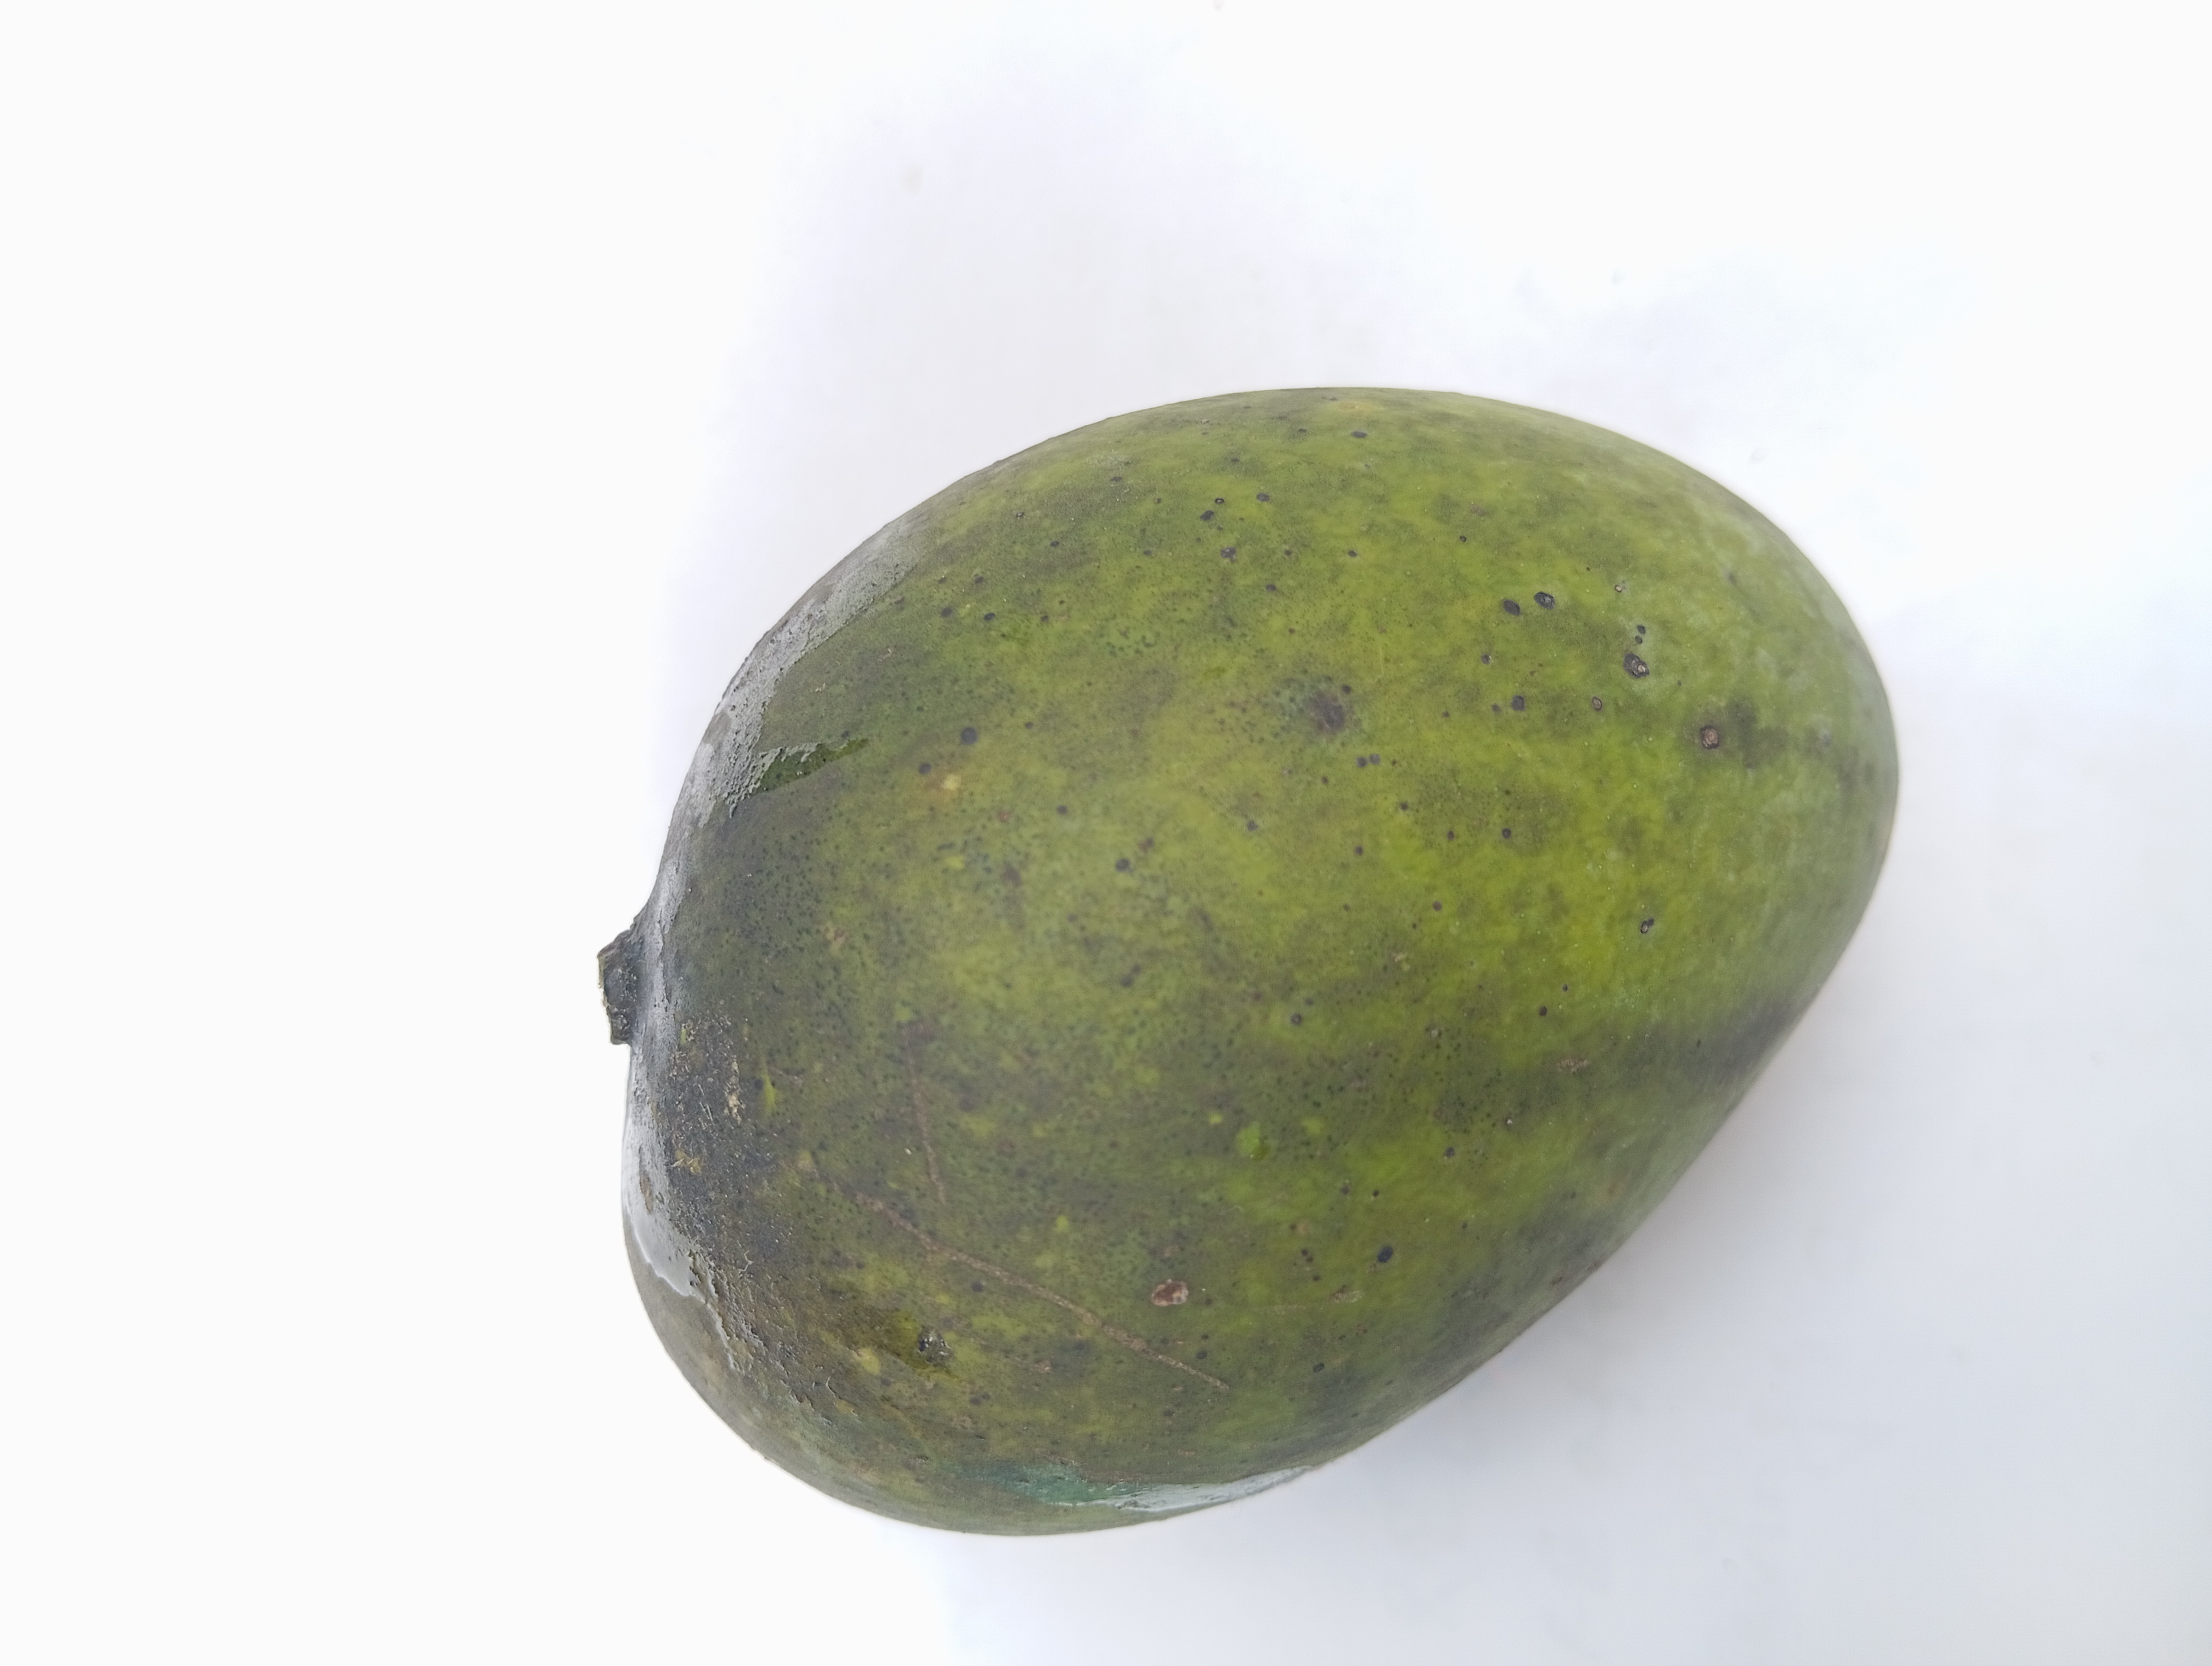
Mango variety: Harivanga